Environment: lab
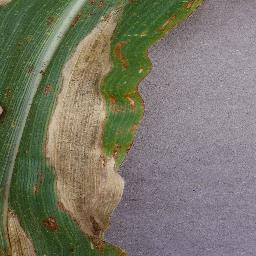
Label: northern_corn_leaf_blight